Union Airways of New Zealand

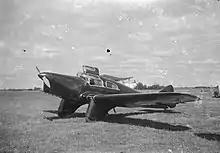
Miles M-3B Falcon Major ZK-AEI, Milson Airport. At that time NZ's fastest aeroplane Union Air intended it for service and taxi work

Union Airways of New Zealand Limited was New Zealand's first major airline. It was founded in 1935 by local shipping giant Union Company. Its services reached main centres from Auckland to Dunedin and extended to Gisborne and the West Coast of the South Island. Union Airways was instrumental in the establishment of Australian National Airways and TEAL.